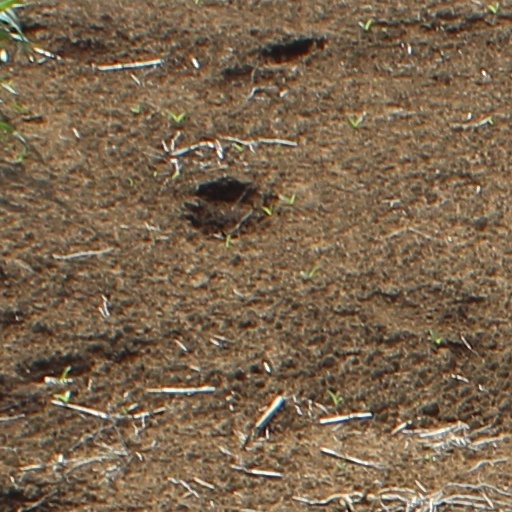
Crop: wheat